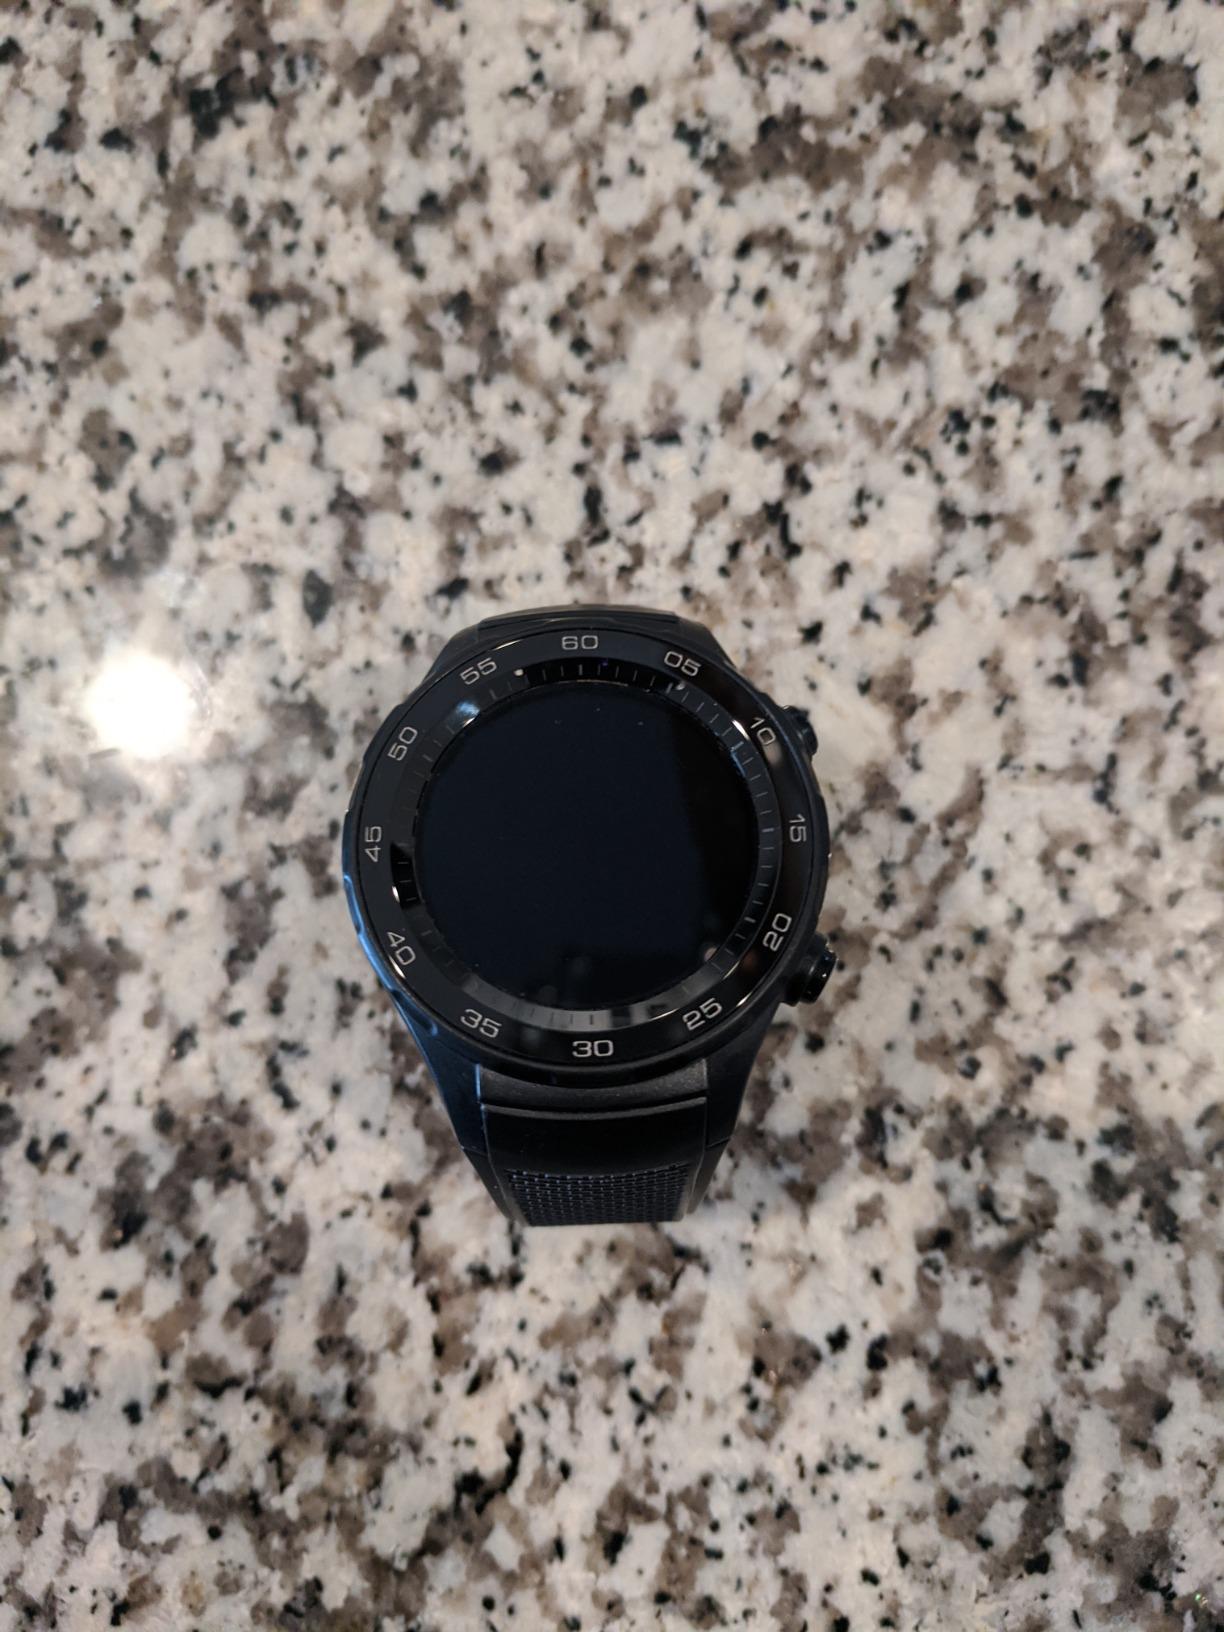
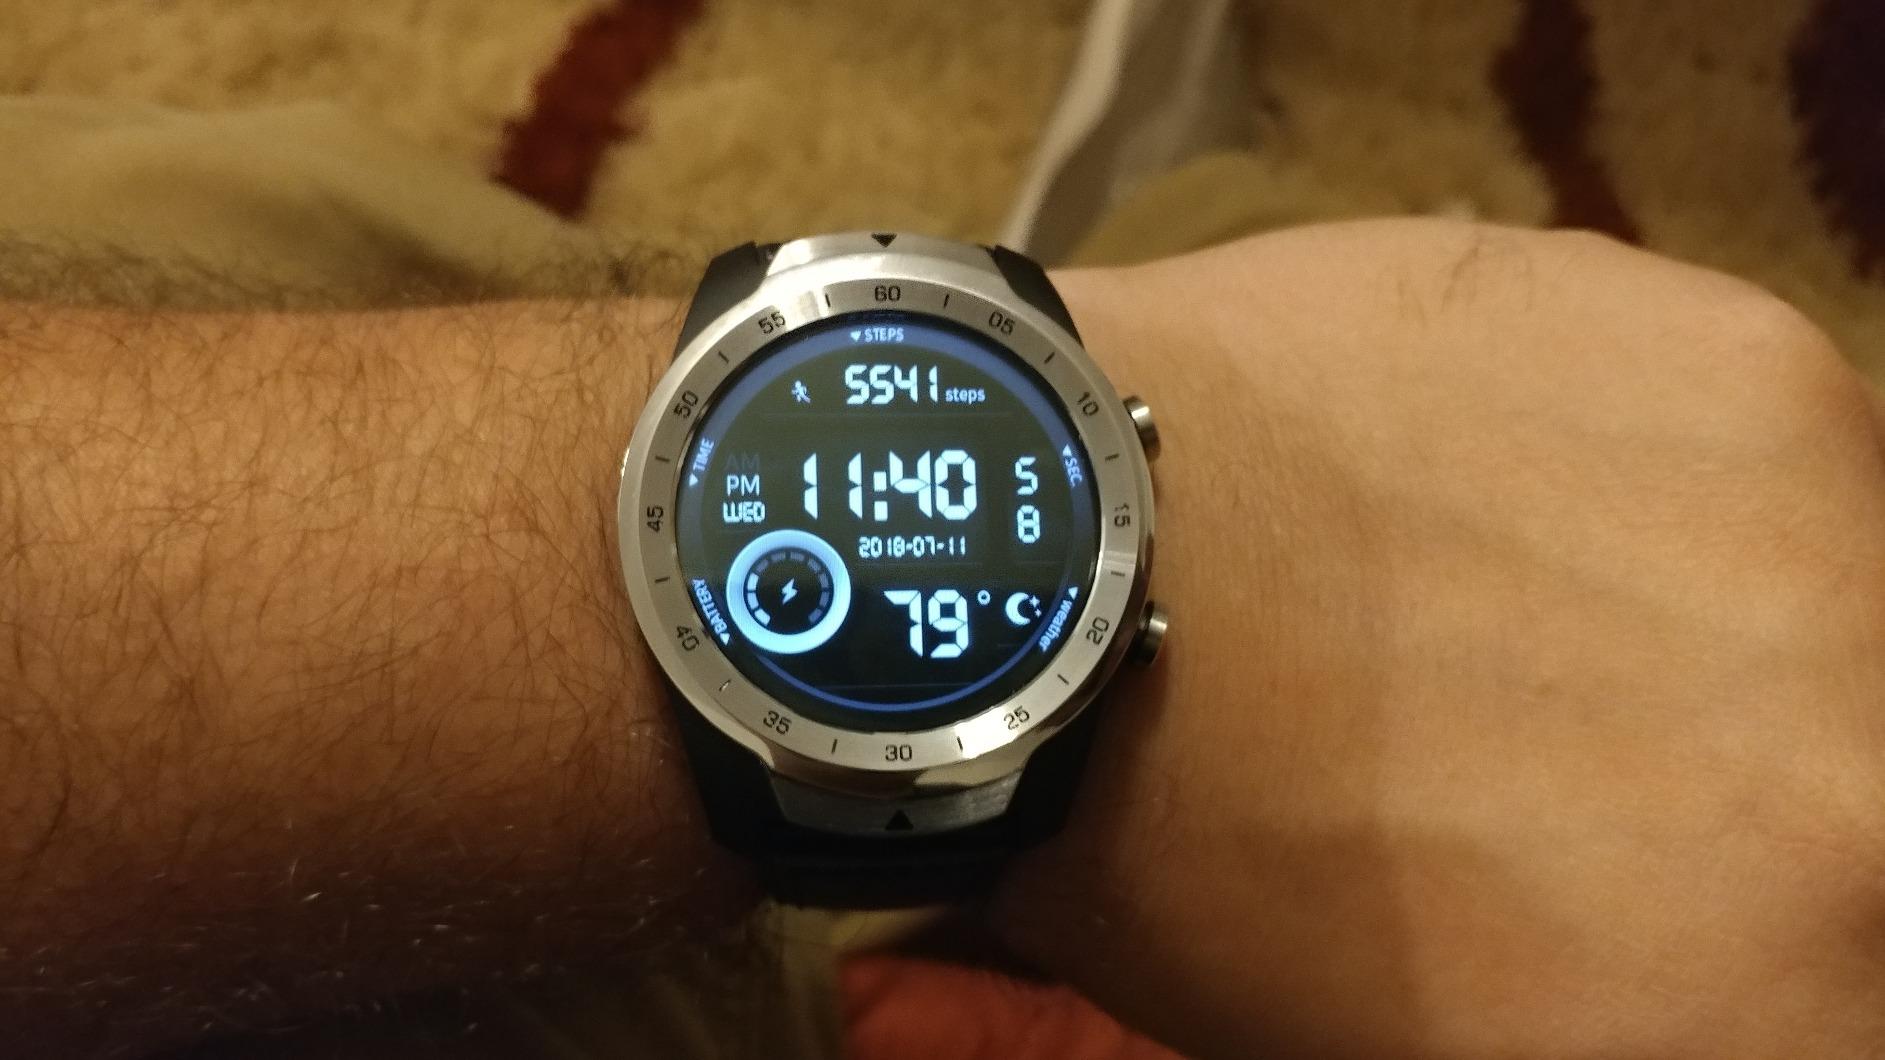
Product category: smartwatch
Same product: no